Question: Please indicate a possible affordance area of the fork that can be used for holding
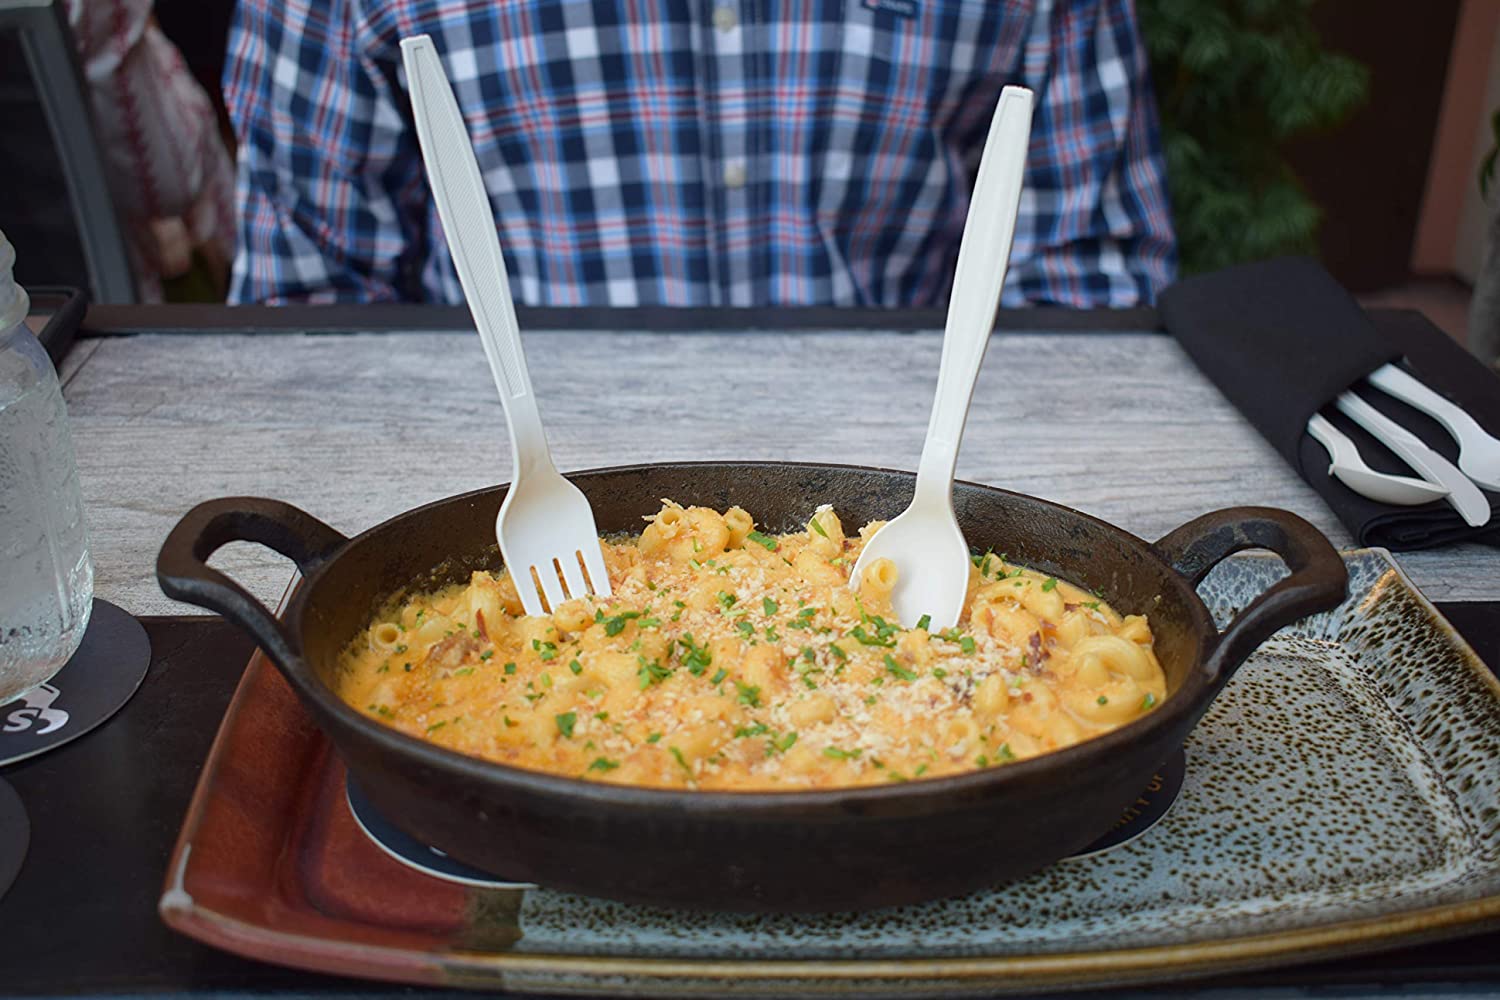
Answer: [415.701, 75.319, 503.766, 267.671]